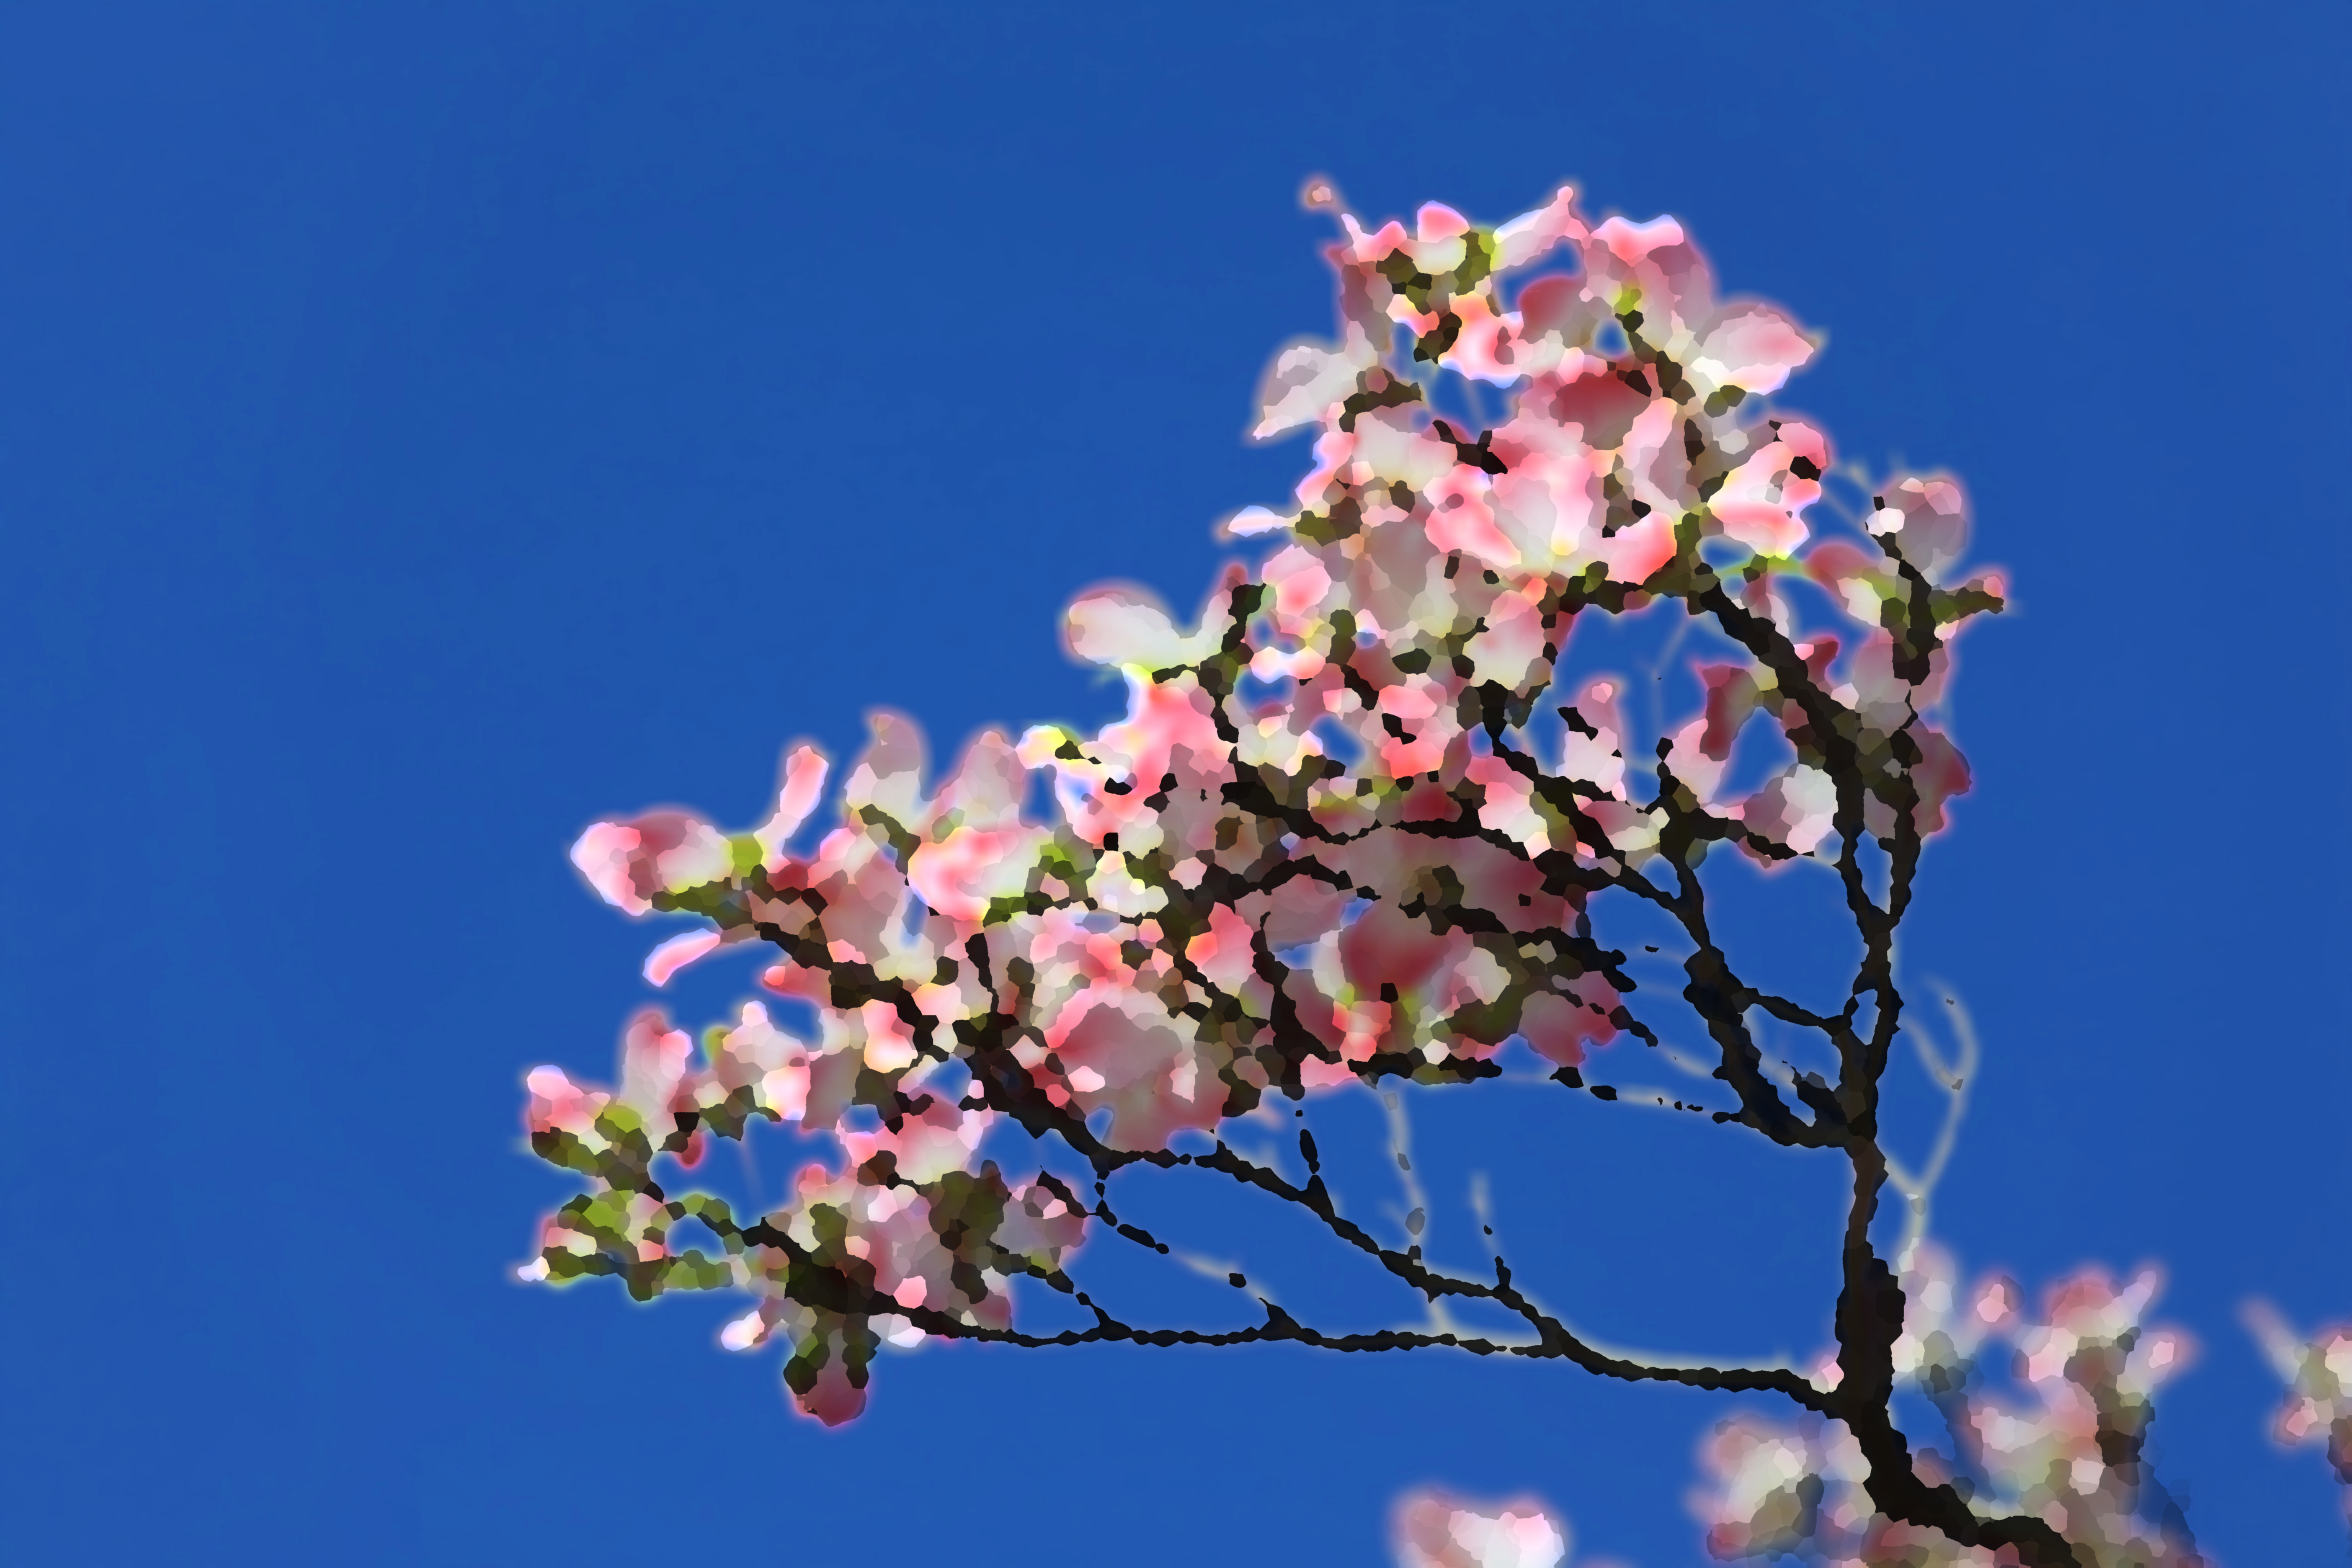
branch, blossom, plant, sky, flower, petal, spring, flora, dogwood, photoshop, filter, florida, flowering, cornus, macro photography, flowering plant, paletteknife, land plant